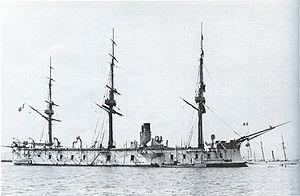
La Victorieuse est un cuirassé à coque en fer de la classe La Galissonnière à batterie centrale et barbettes ayant été en service dans la Marine française. Lancé en 1875, le navire entre en service en 1877 ; il est retiré du service en 1900.
La classe La Galissonnière est une classe de trois cuirassés de type à batterie centrale et barbettes qui servirent dans la marine française de 1872 à 1903.